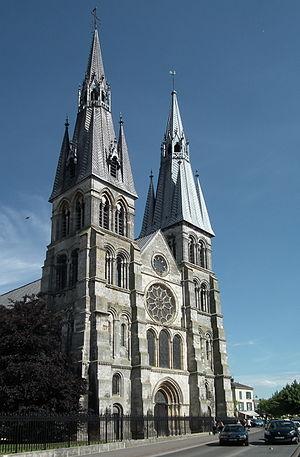
Dans le cadre des Chemins de Compostelle en France, 71 monuments ainsi que 7 portions de chemins sont inscrits depuis 1998 sur la liste du patrimoine mondial de l'Unesco sous le titre officiel de « Chemins de Saint-Jacques-de-Compostelle en France ».